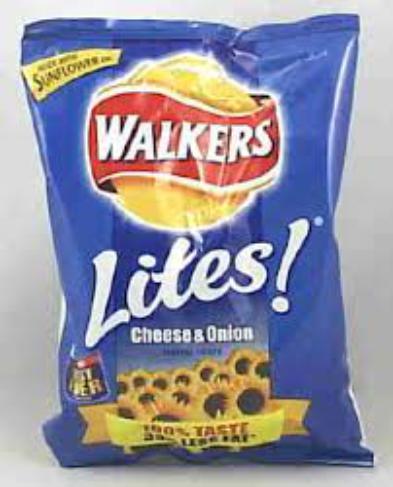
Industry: Food